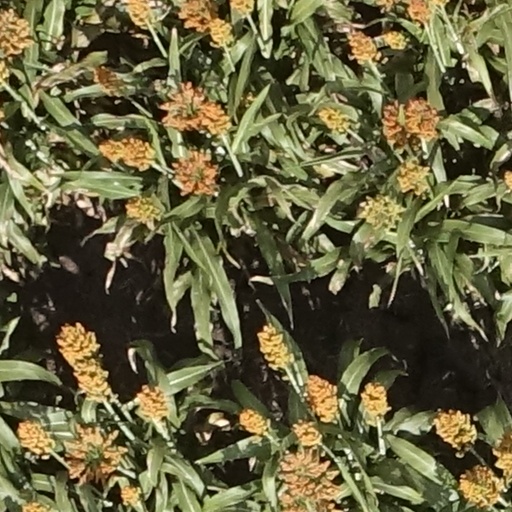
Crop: sorghum